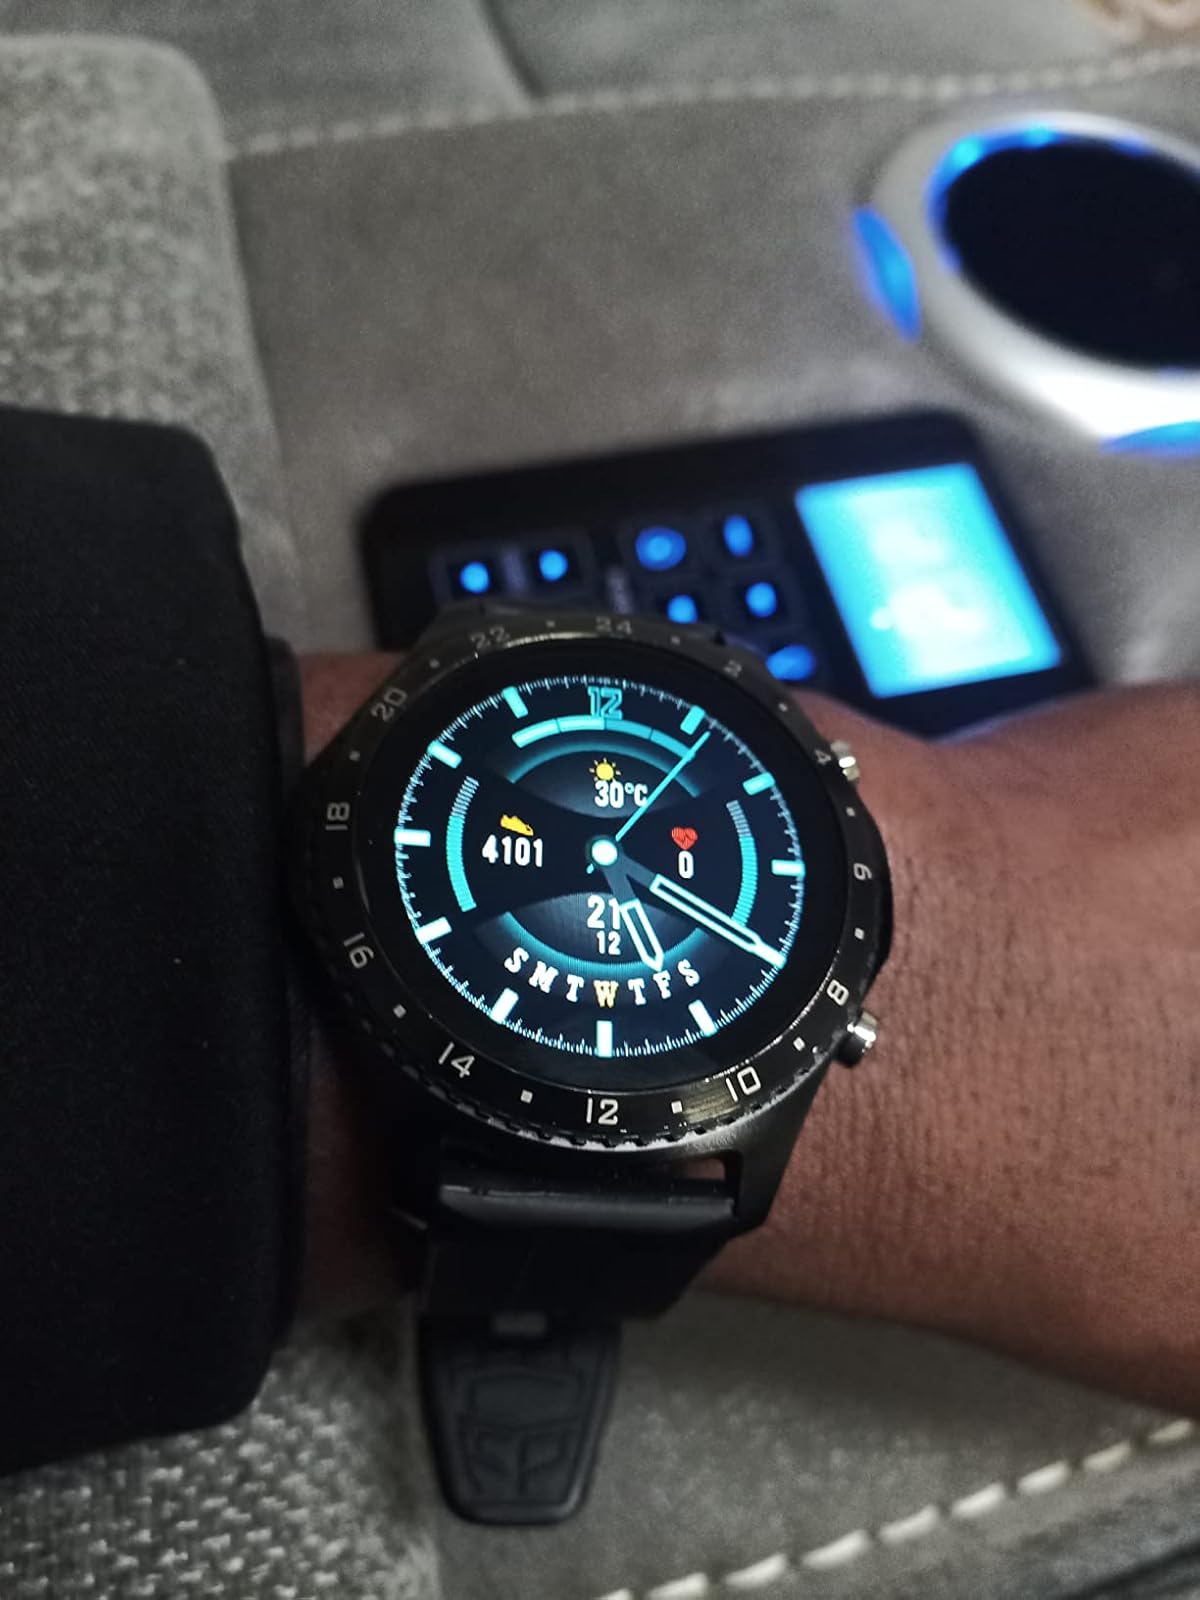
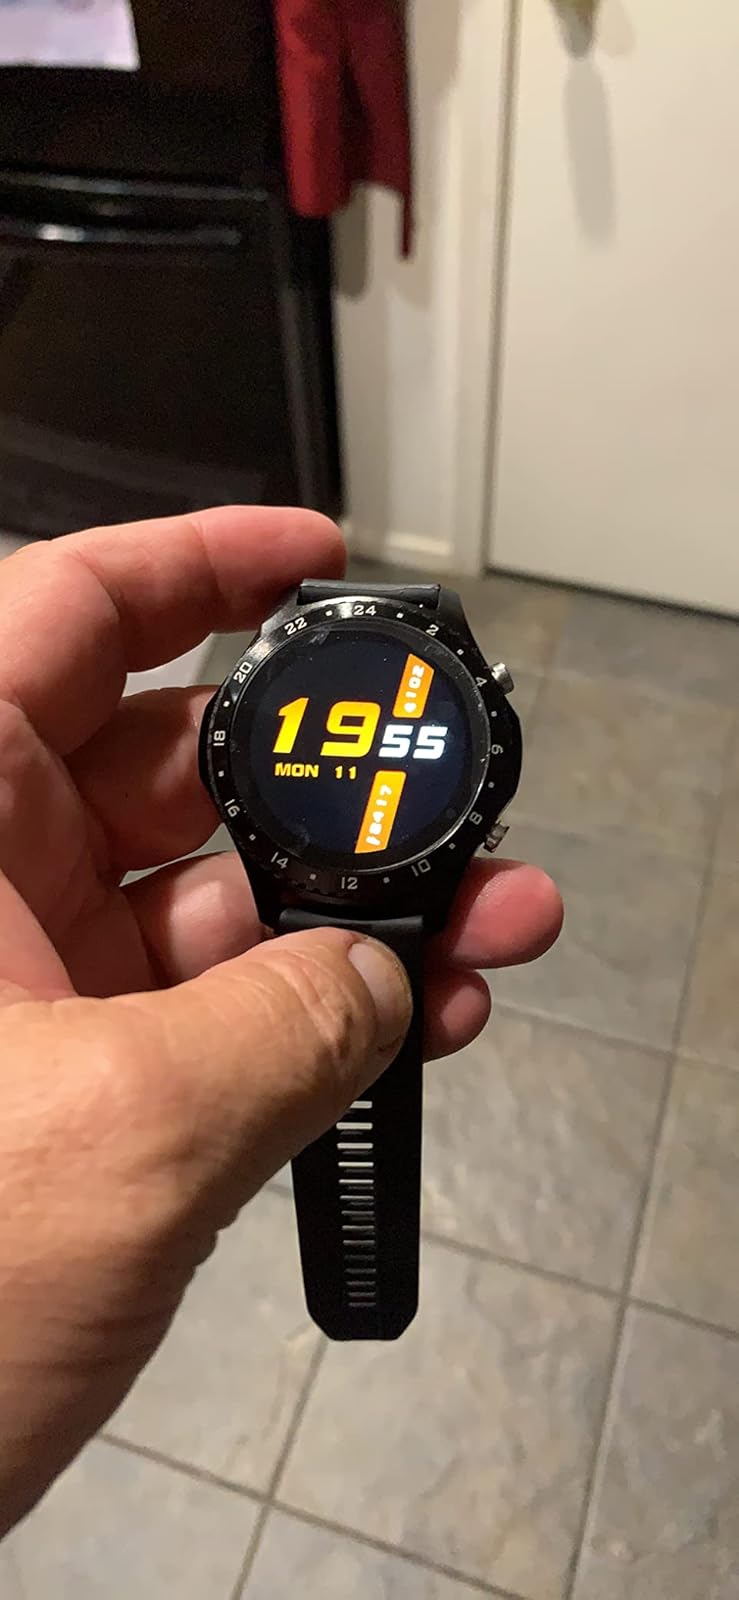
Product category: smartwatch
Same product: yes